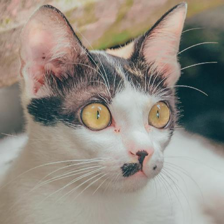
Label: animals